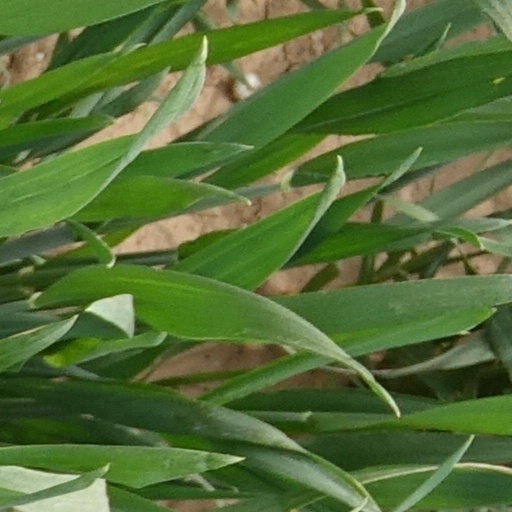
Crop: wheat